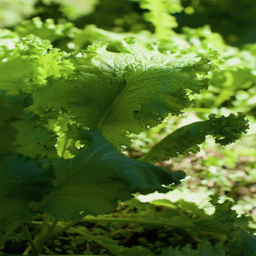
biological species taste best after a frost !